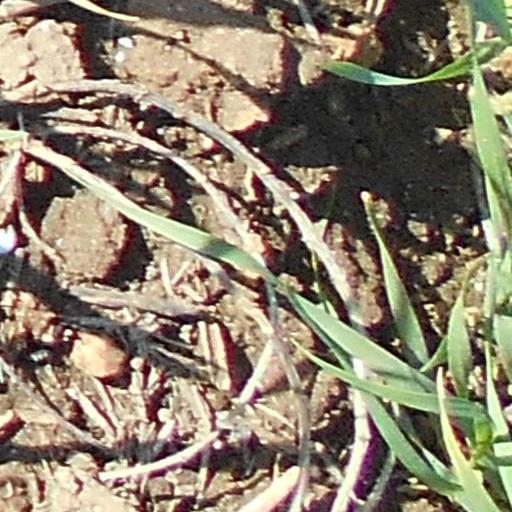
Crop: wheat